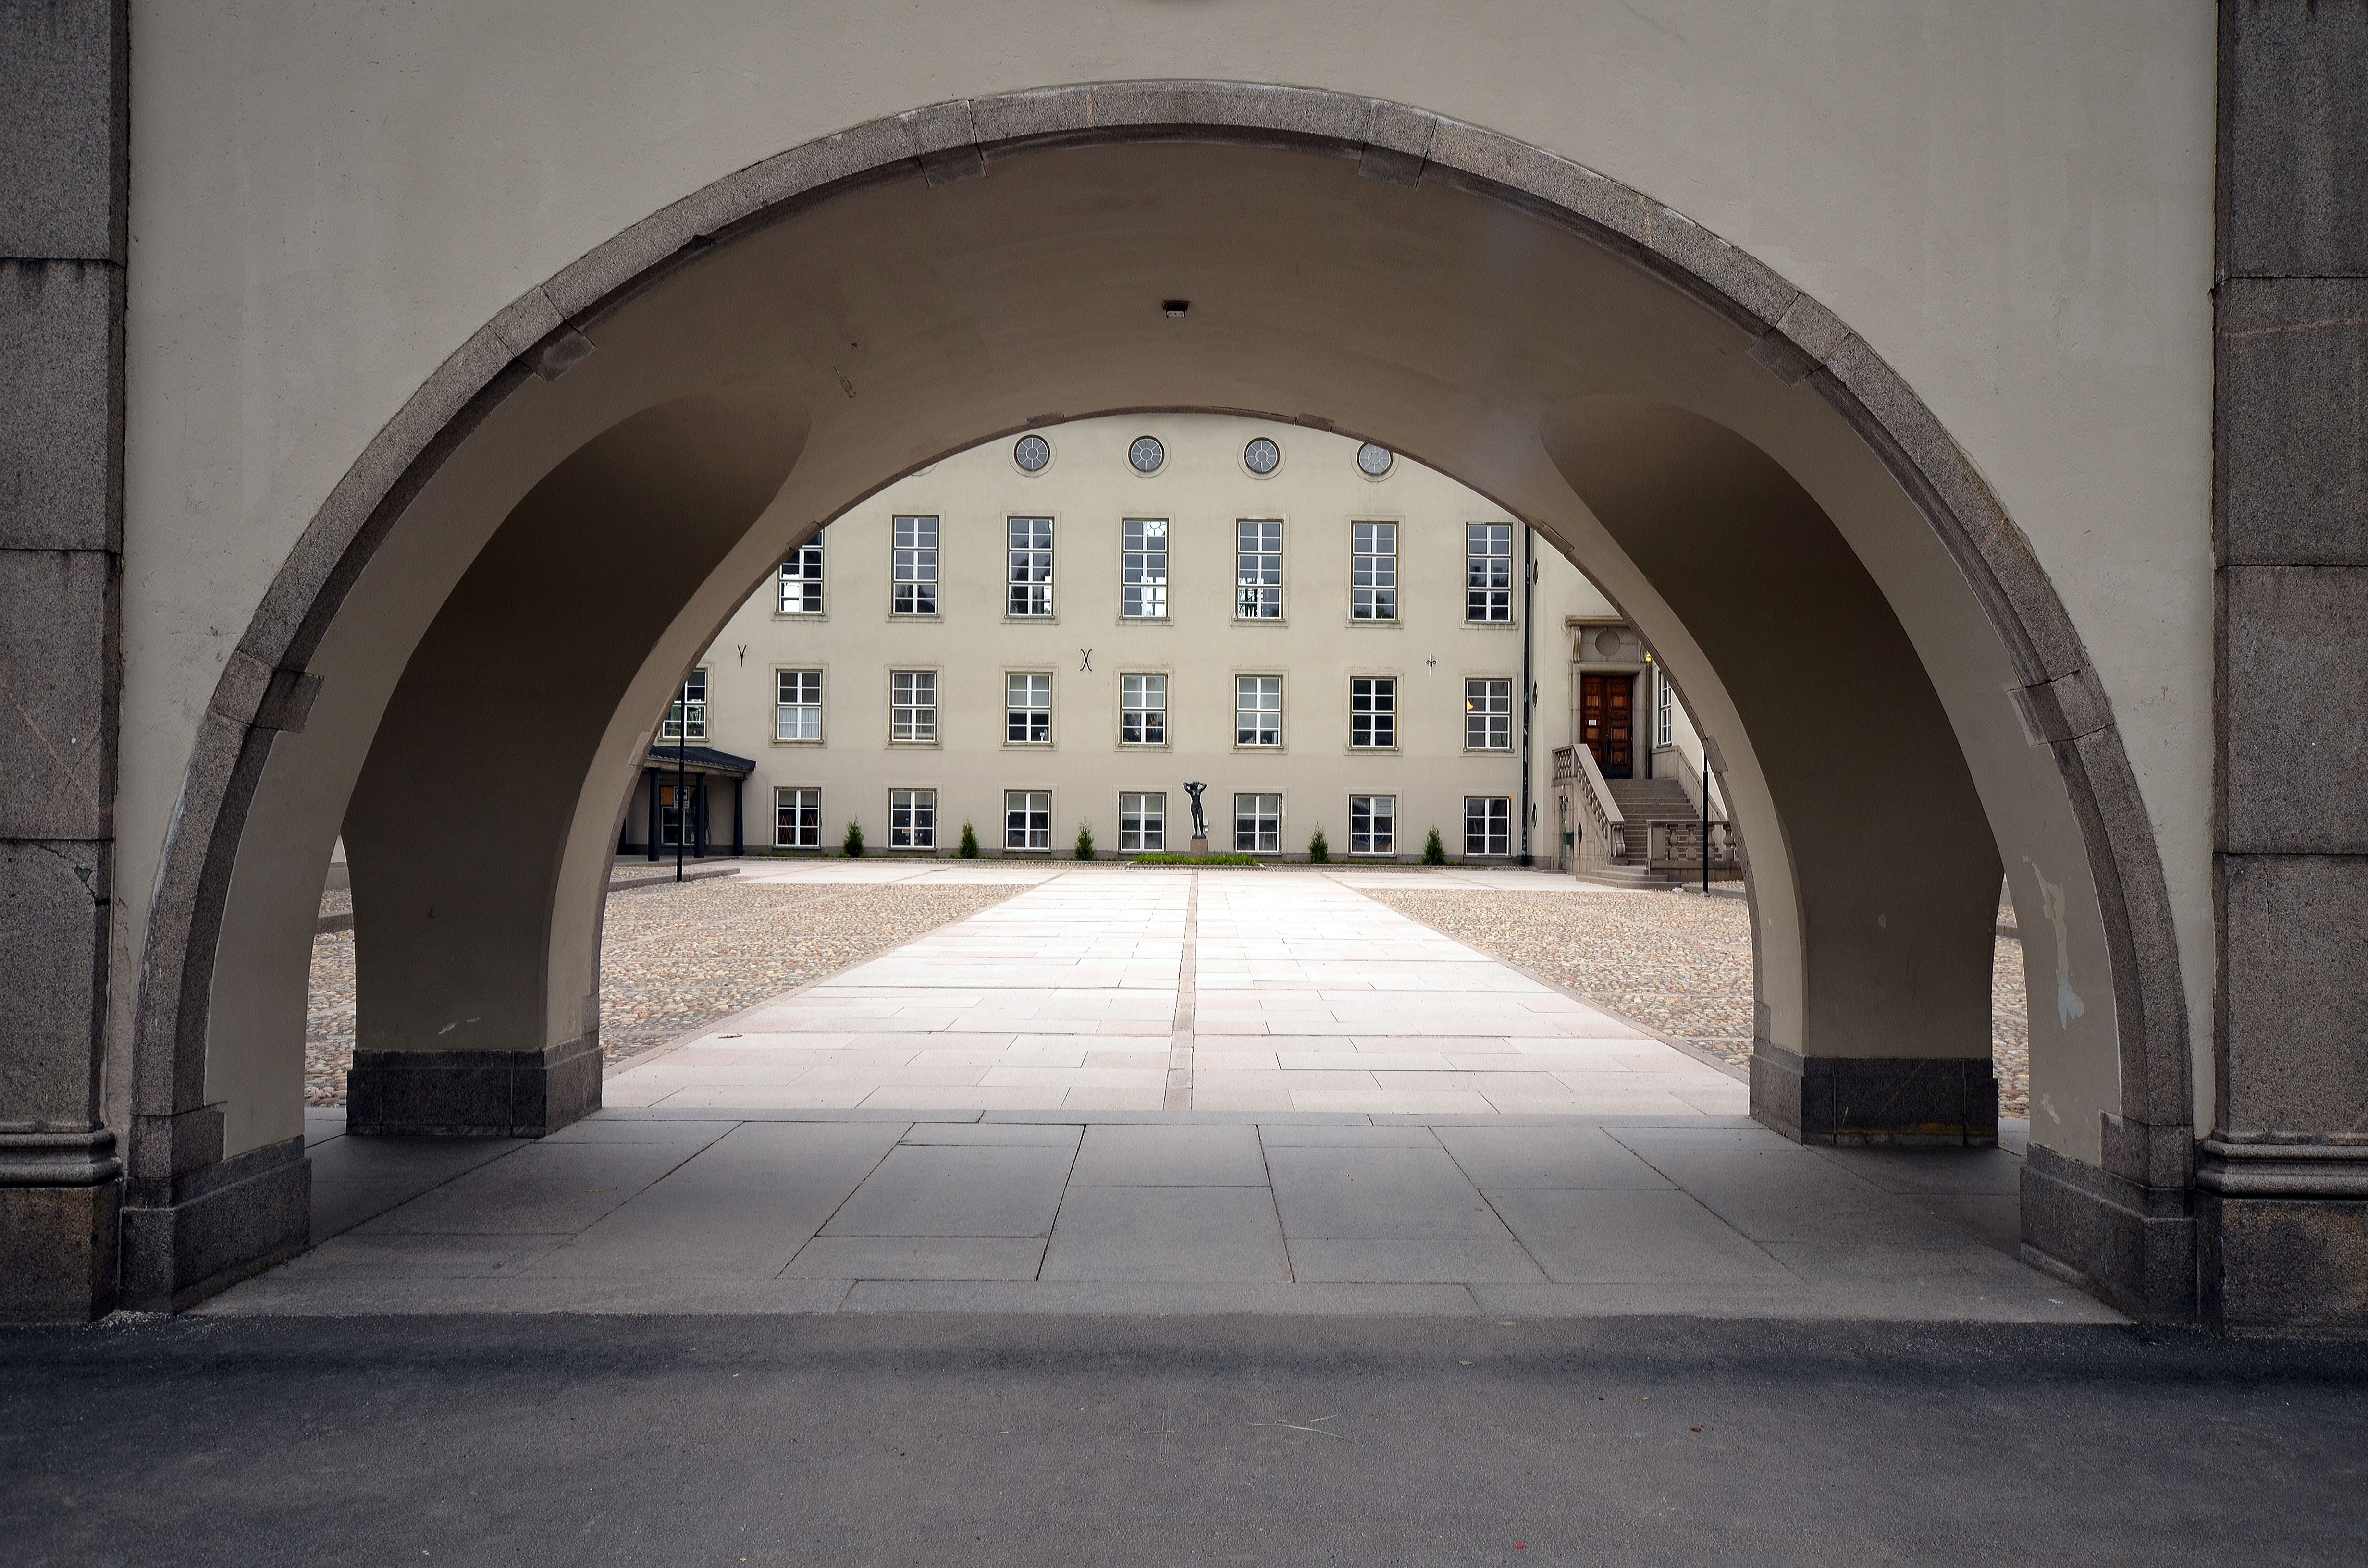
architecture, building, arch, sweden, symmetry, arcade